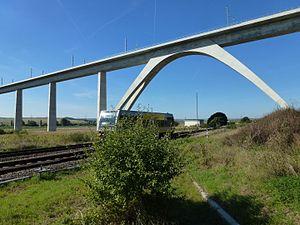
Cette liste de ponts d'Allemagne a pour vocation de présenter une liste des plus célèbres ponts d'Allemagne, tant par leurs caractéristiques dimensionnelles, que par leur intérêt architectural ou historique.